Great Goddess of Teotihuacan

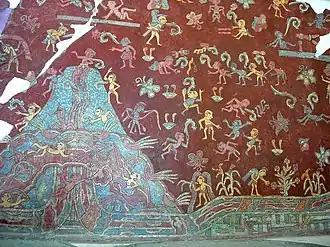
A portion of the actual mural from the Tepantitla compound which appears under the Great Goddess portrait.

The Great Goddess is thought to have been a goddess of the underworld, darkness, the earth, water, war, and possibly even creation itself. To the ancient civilizations of Mesoamerica, the jaguar, the owl, and especially the spider were considered creatures of darkness, often found in caves and during the night. The fact that the Great Goddess is frequently depicted with all of these creatures further supports the idea of her underworld connections.